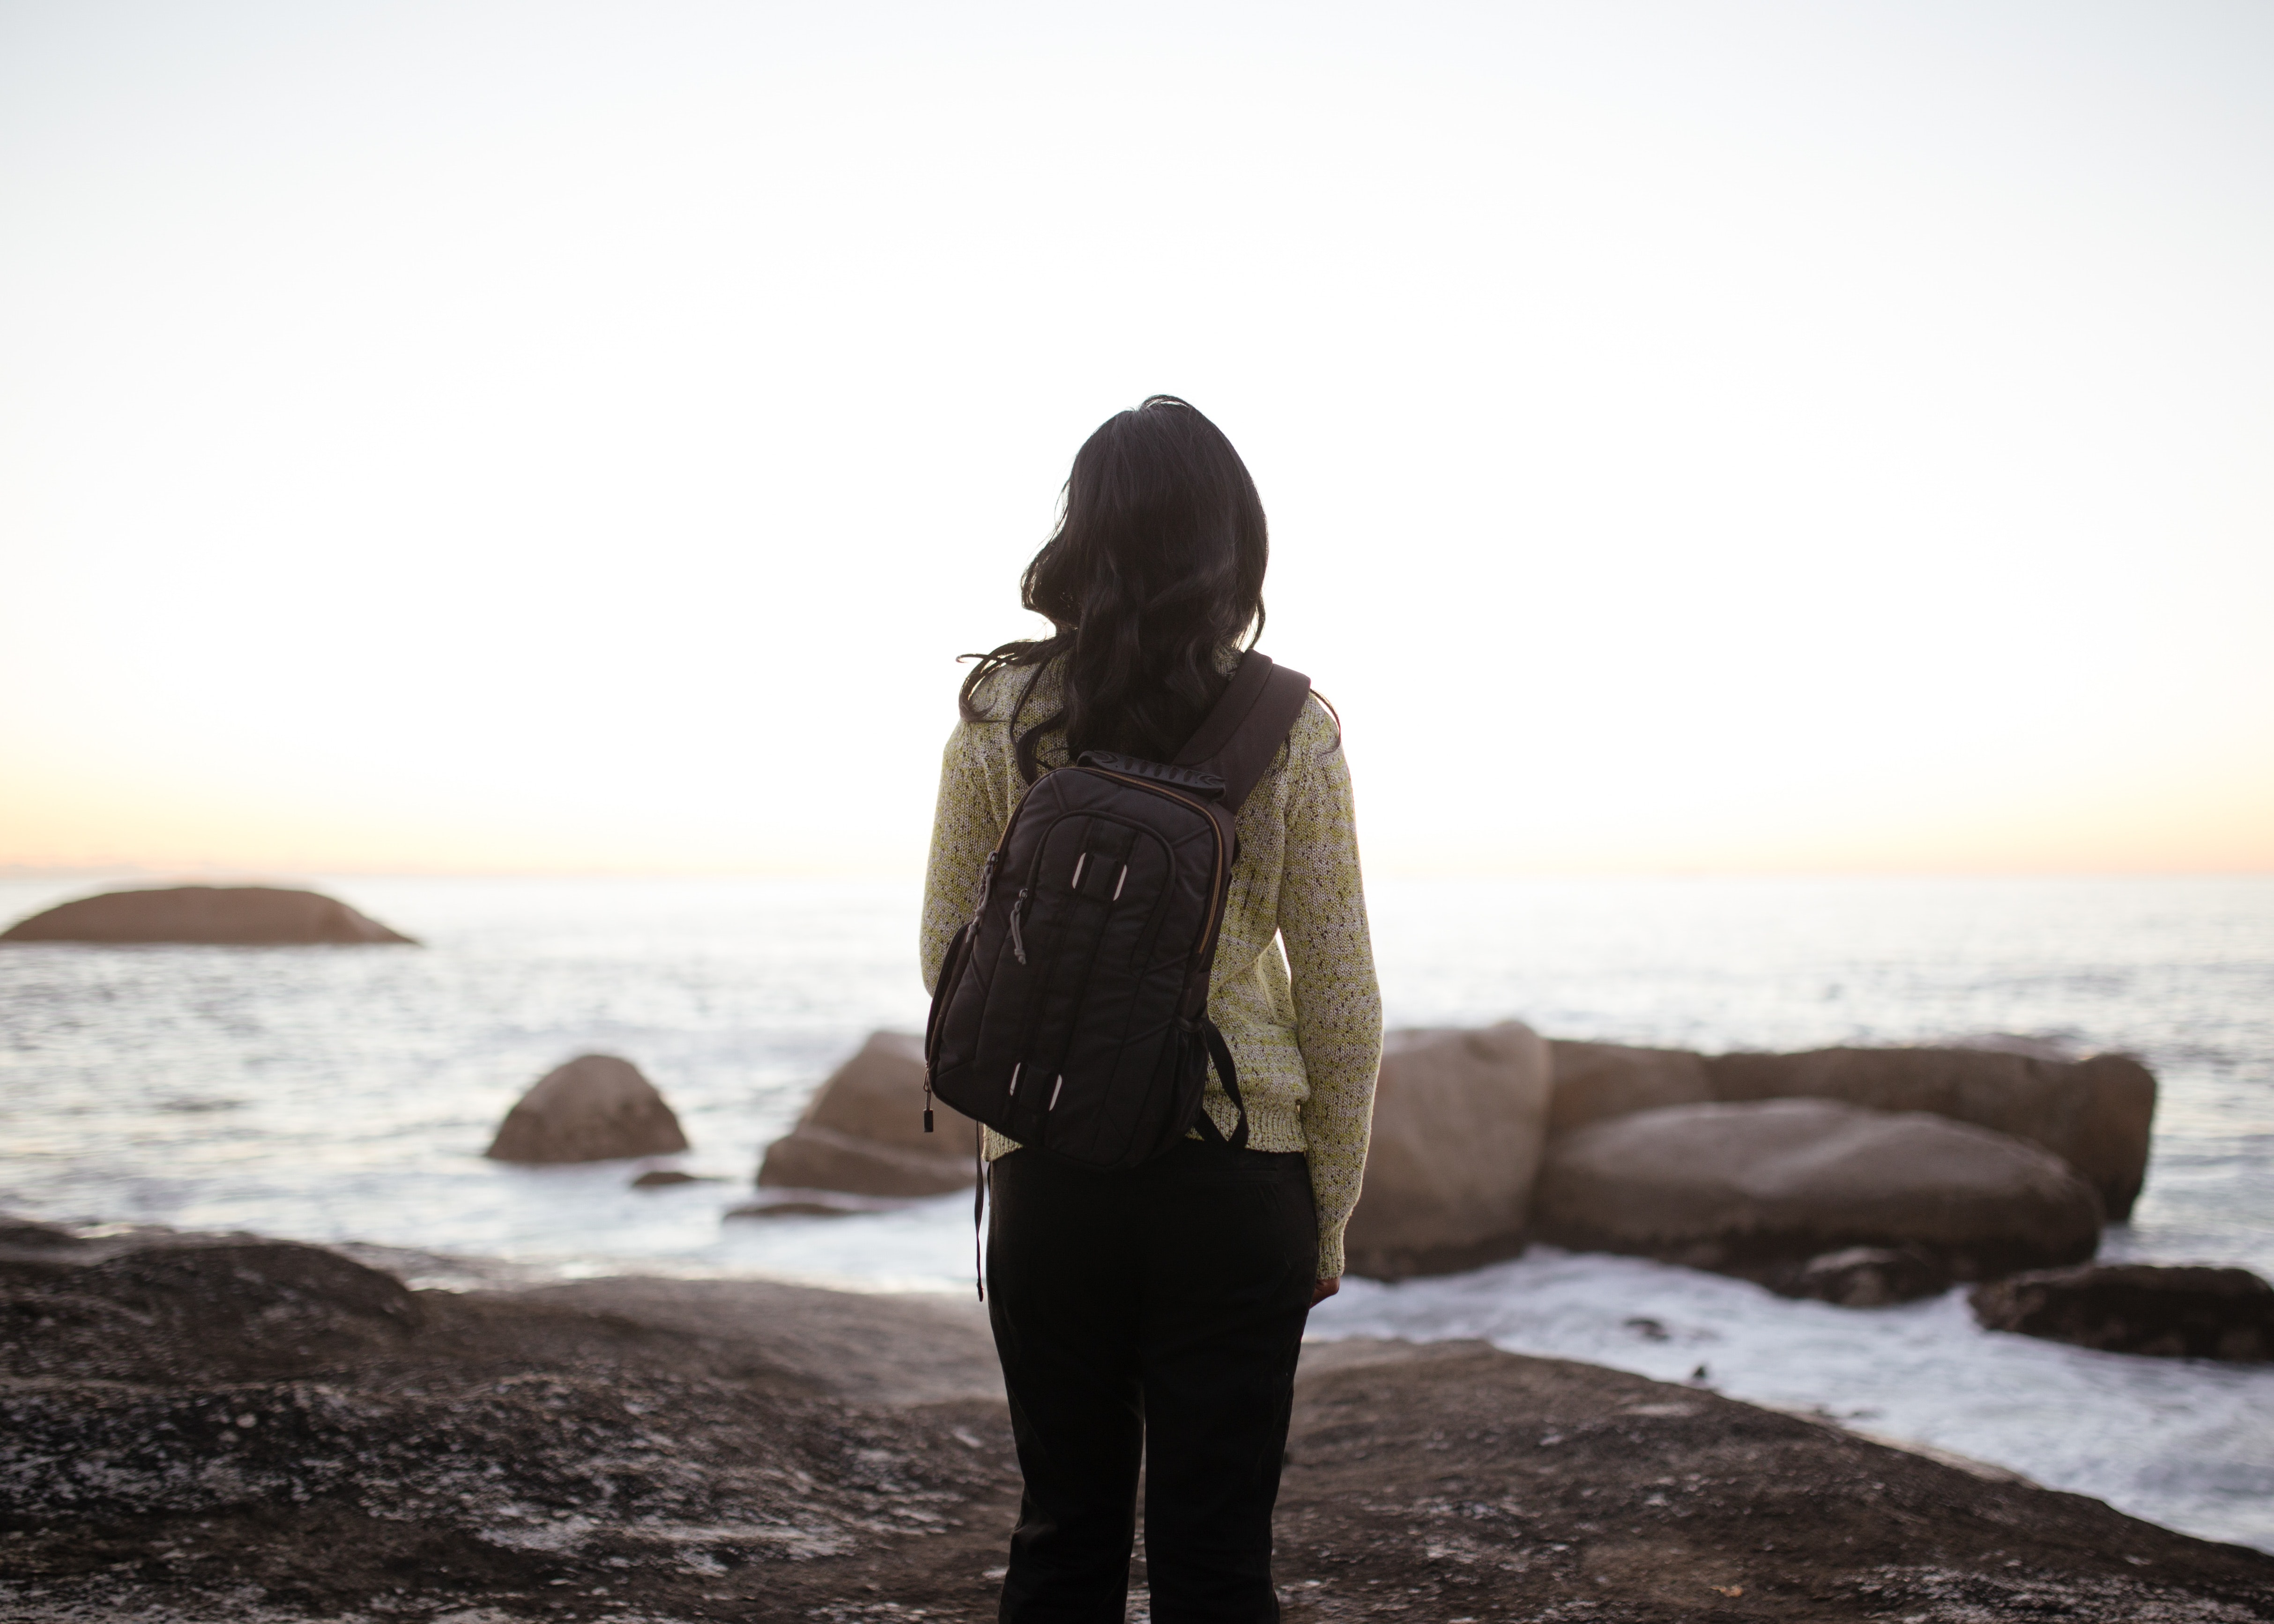
photograph, water, sea, sky, atmospheric phenomenon, standing, ocean, coast, beach, photography, shore, rock, outerwear, horizon, wave, sunlight, winter, wind wave, vacation, coastal and oceanic landforms, tide, sitting, wind